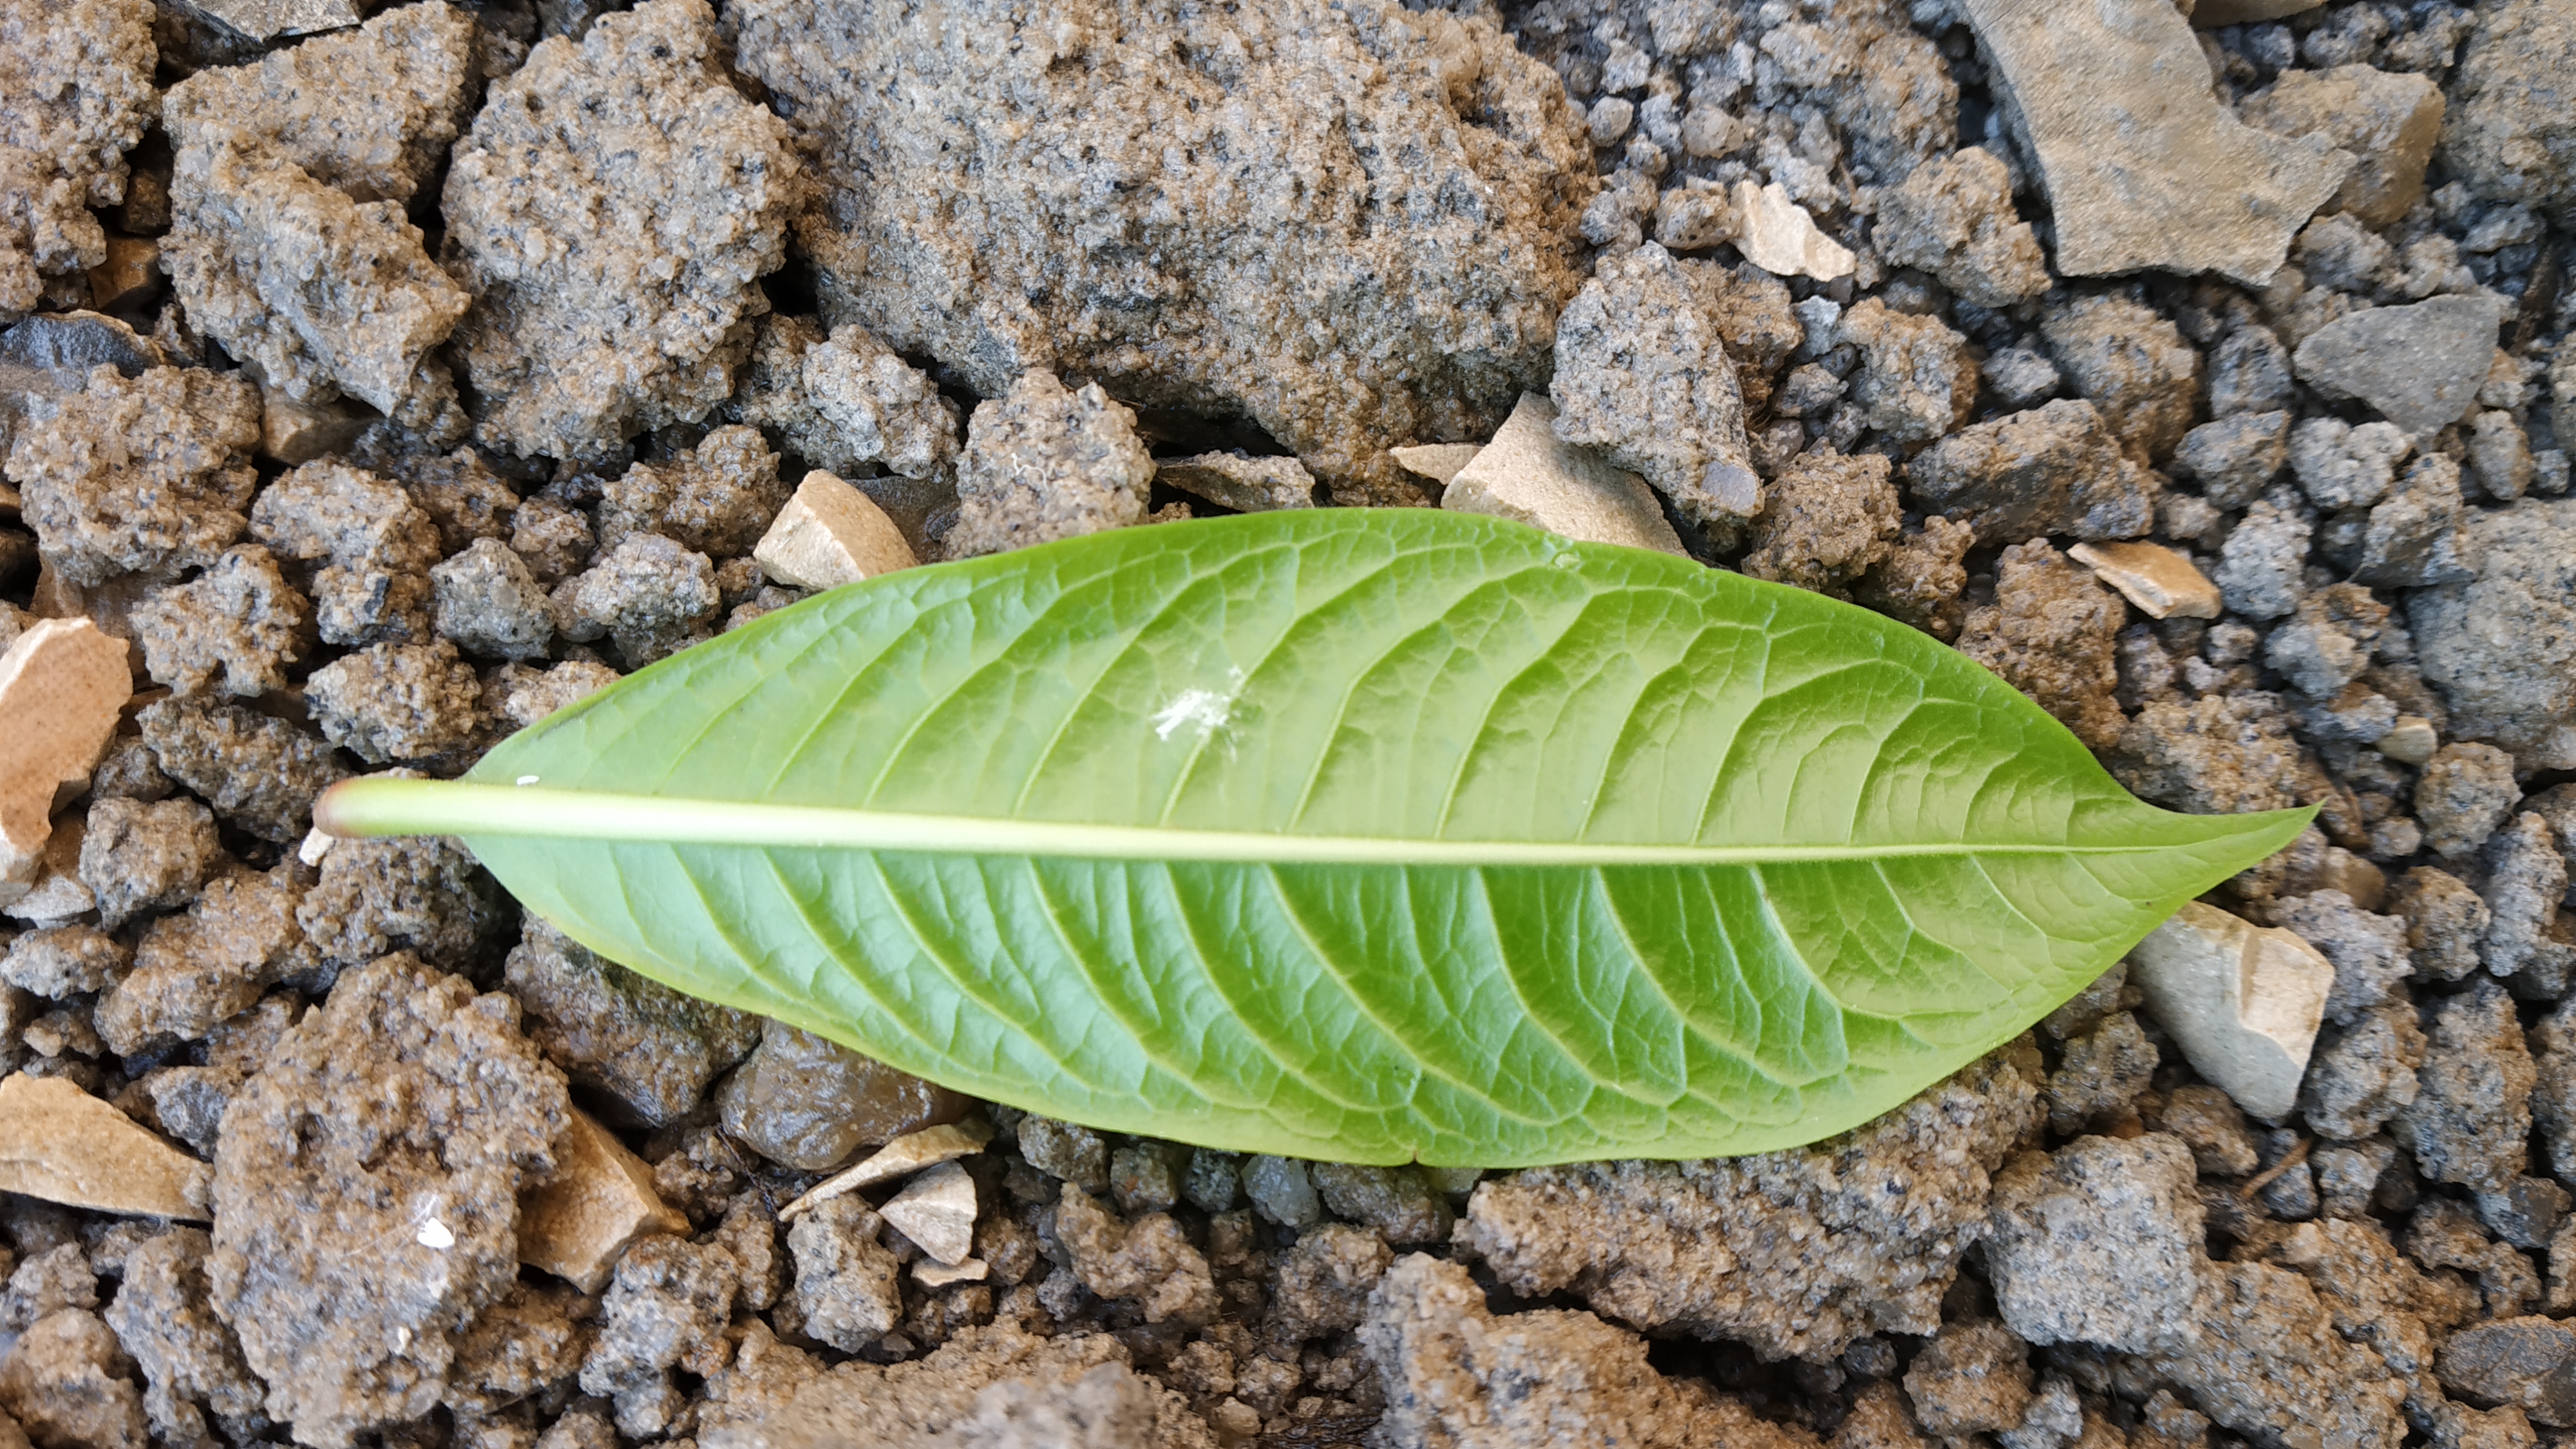
Plant: kepala